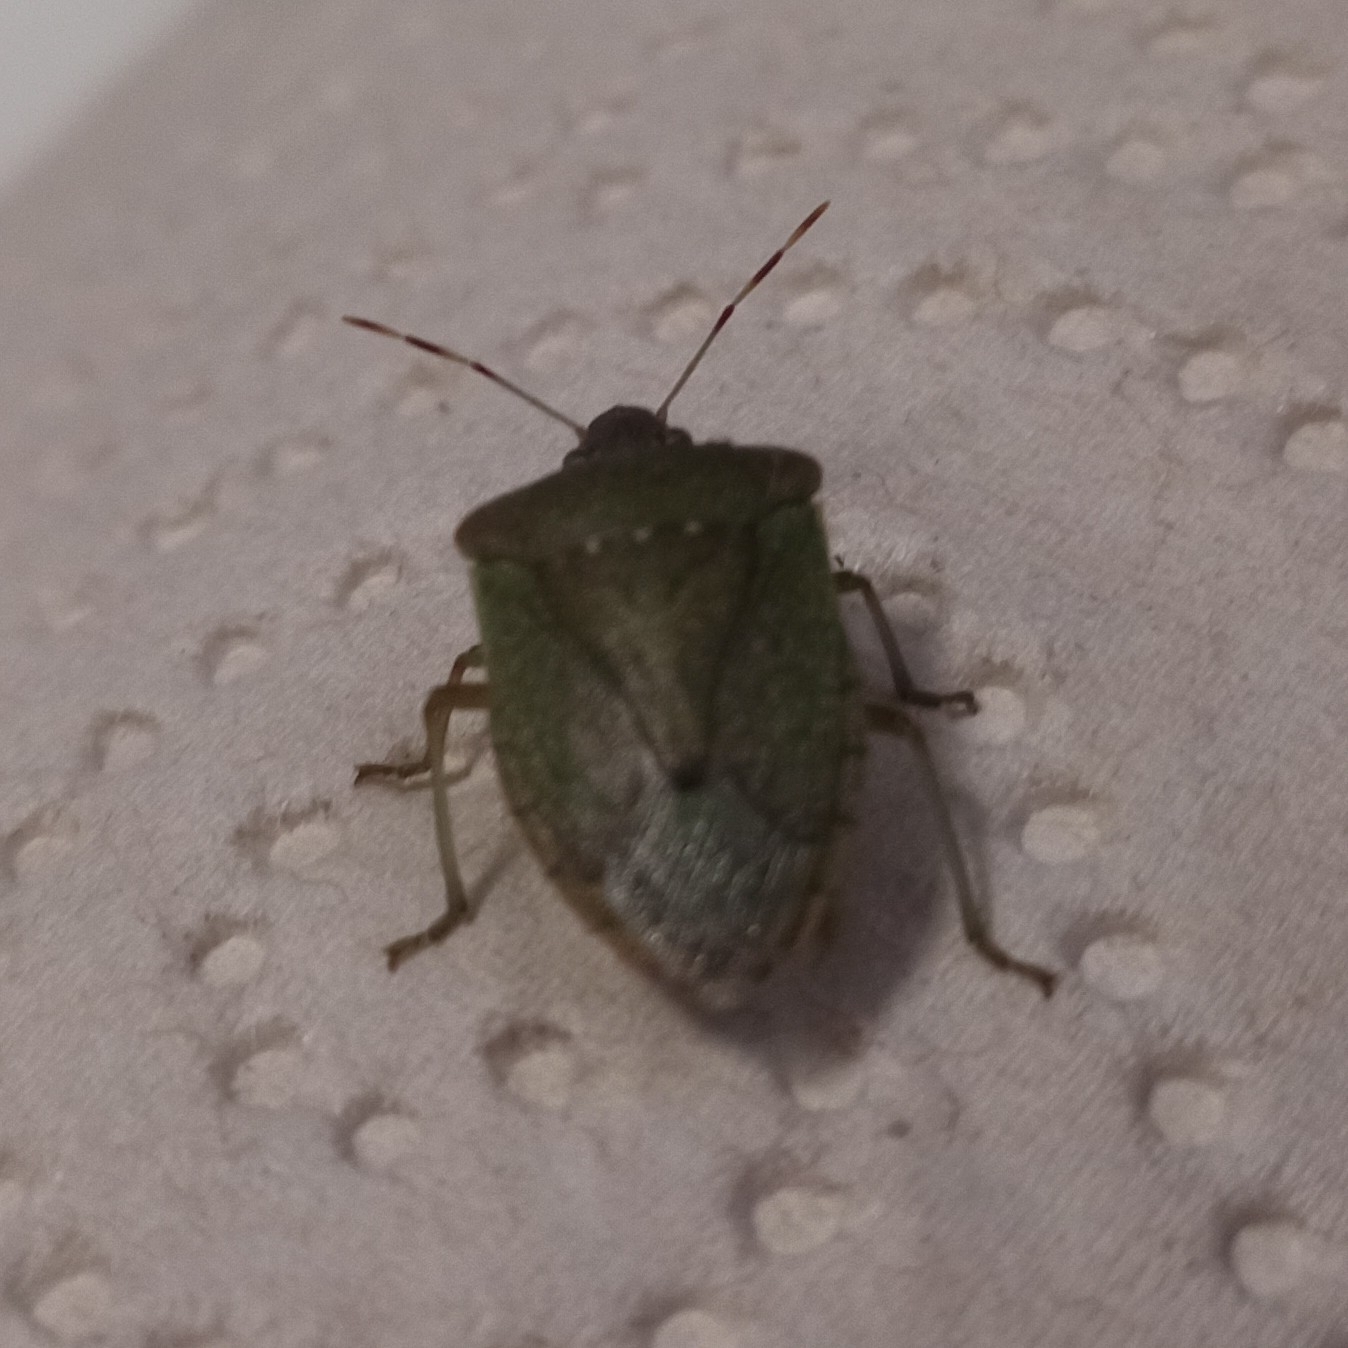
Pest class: stink_bug